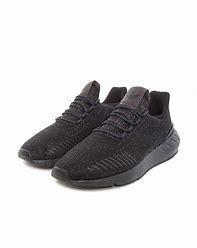
Brand: Adidas
Model: Swift Run 22